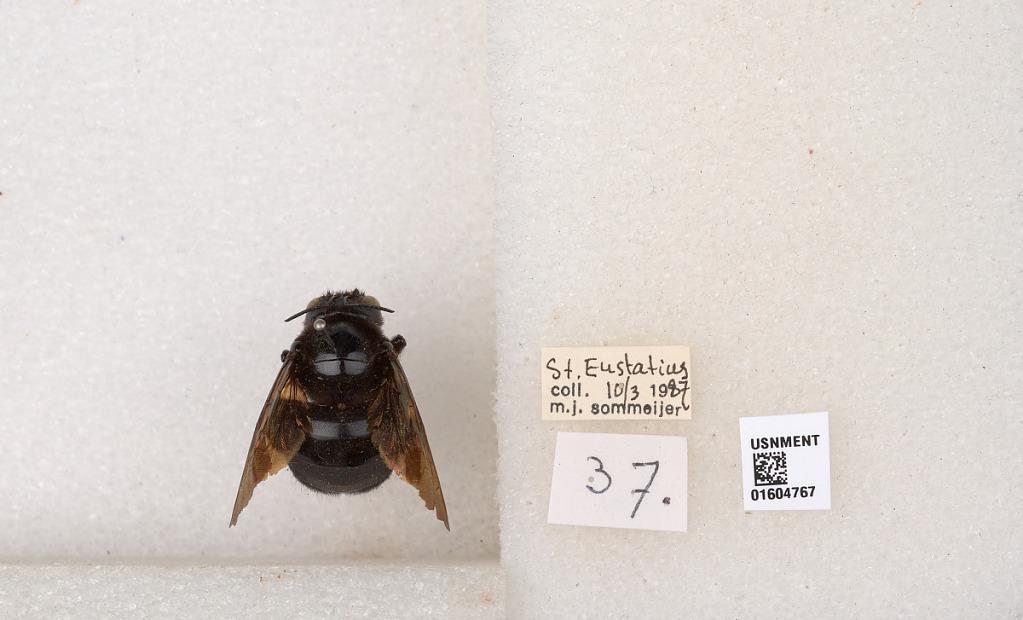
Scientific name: Xylocopa
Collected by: M. Sommoijer
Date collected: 1987-3-10
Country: Bonaire, Sint Eustatius, and Saba
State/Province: Sint Eustatius
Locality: St. Eustatius